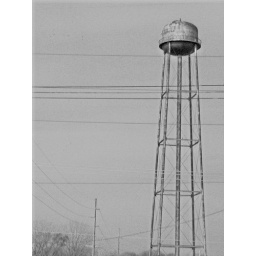
random water tower in Lorain OH